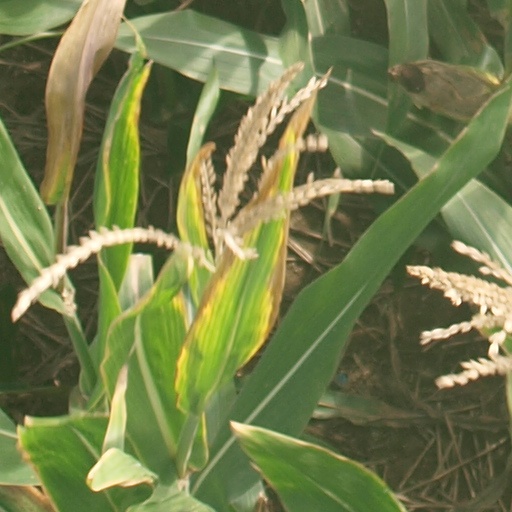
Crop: maize; corn